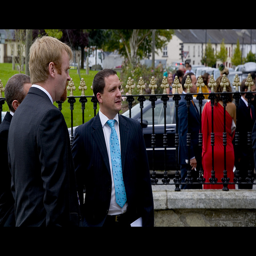
A group of people dressed professionally outside.
a few men in suits are standing outside together
A group of people are dressed in fancy clothes for an occasion.
A few men in suits and ties looking on at something.
Three men standing around outside beside a fence in their tuxes.